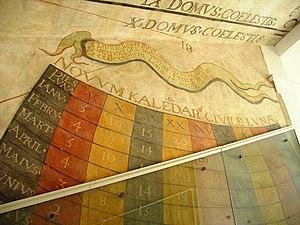
Cadran solaire unique datant de 1673 ,dans l'escalier du Lycée Stendhal à Grenoble
L'horloge solaire du lycée Stendhal est un cadran solaire situé à Grenoble, en France.